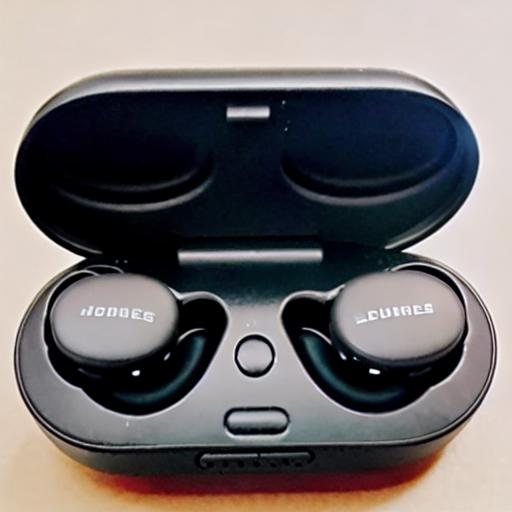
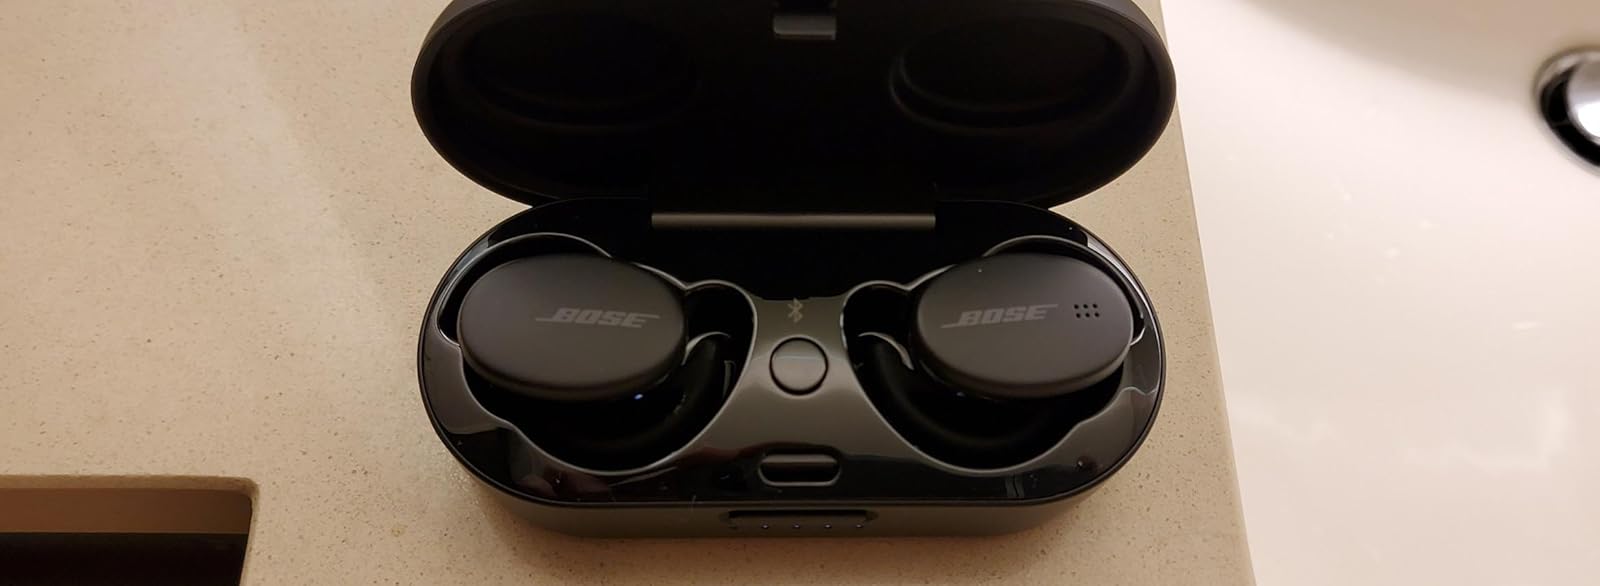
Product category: earbuds
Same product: no